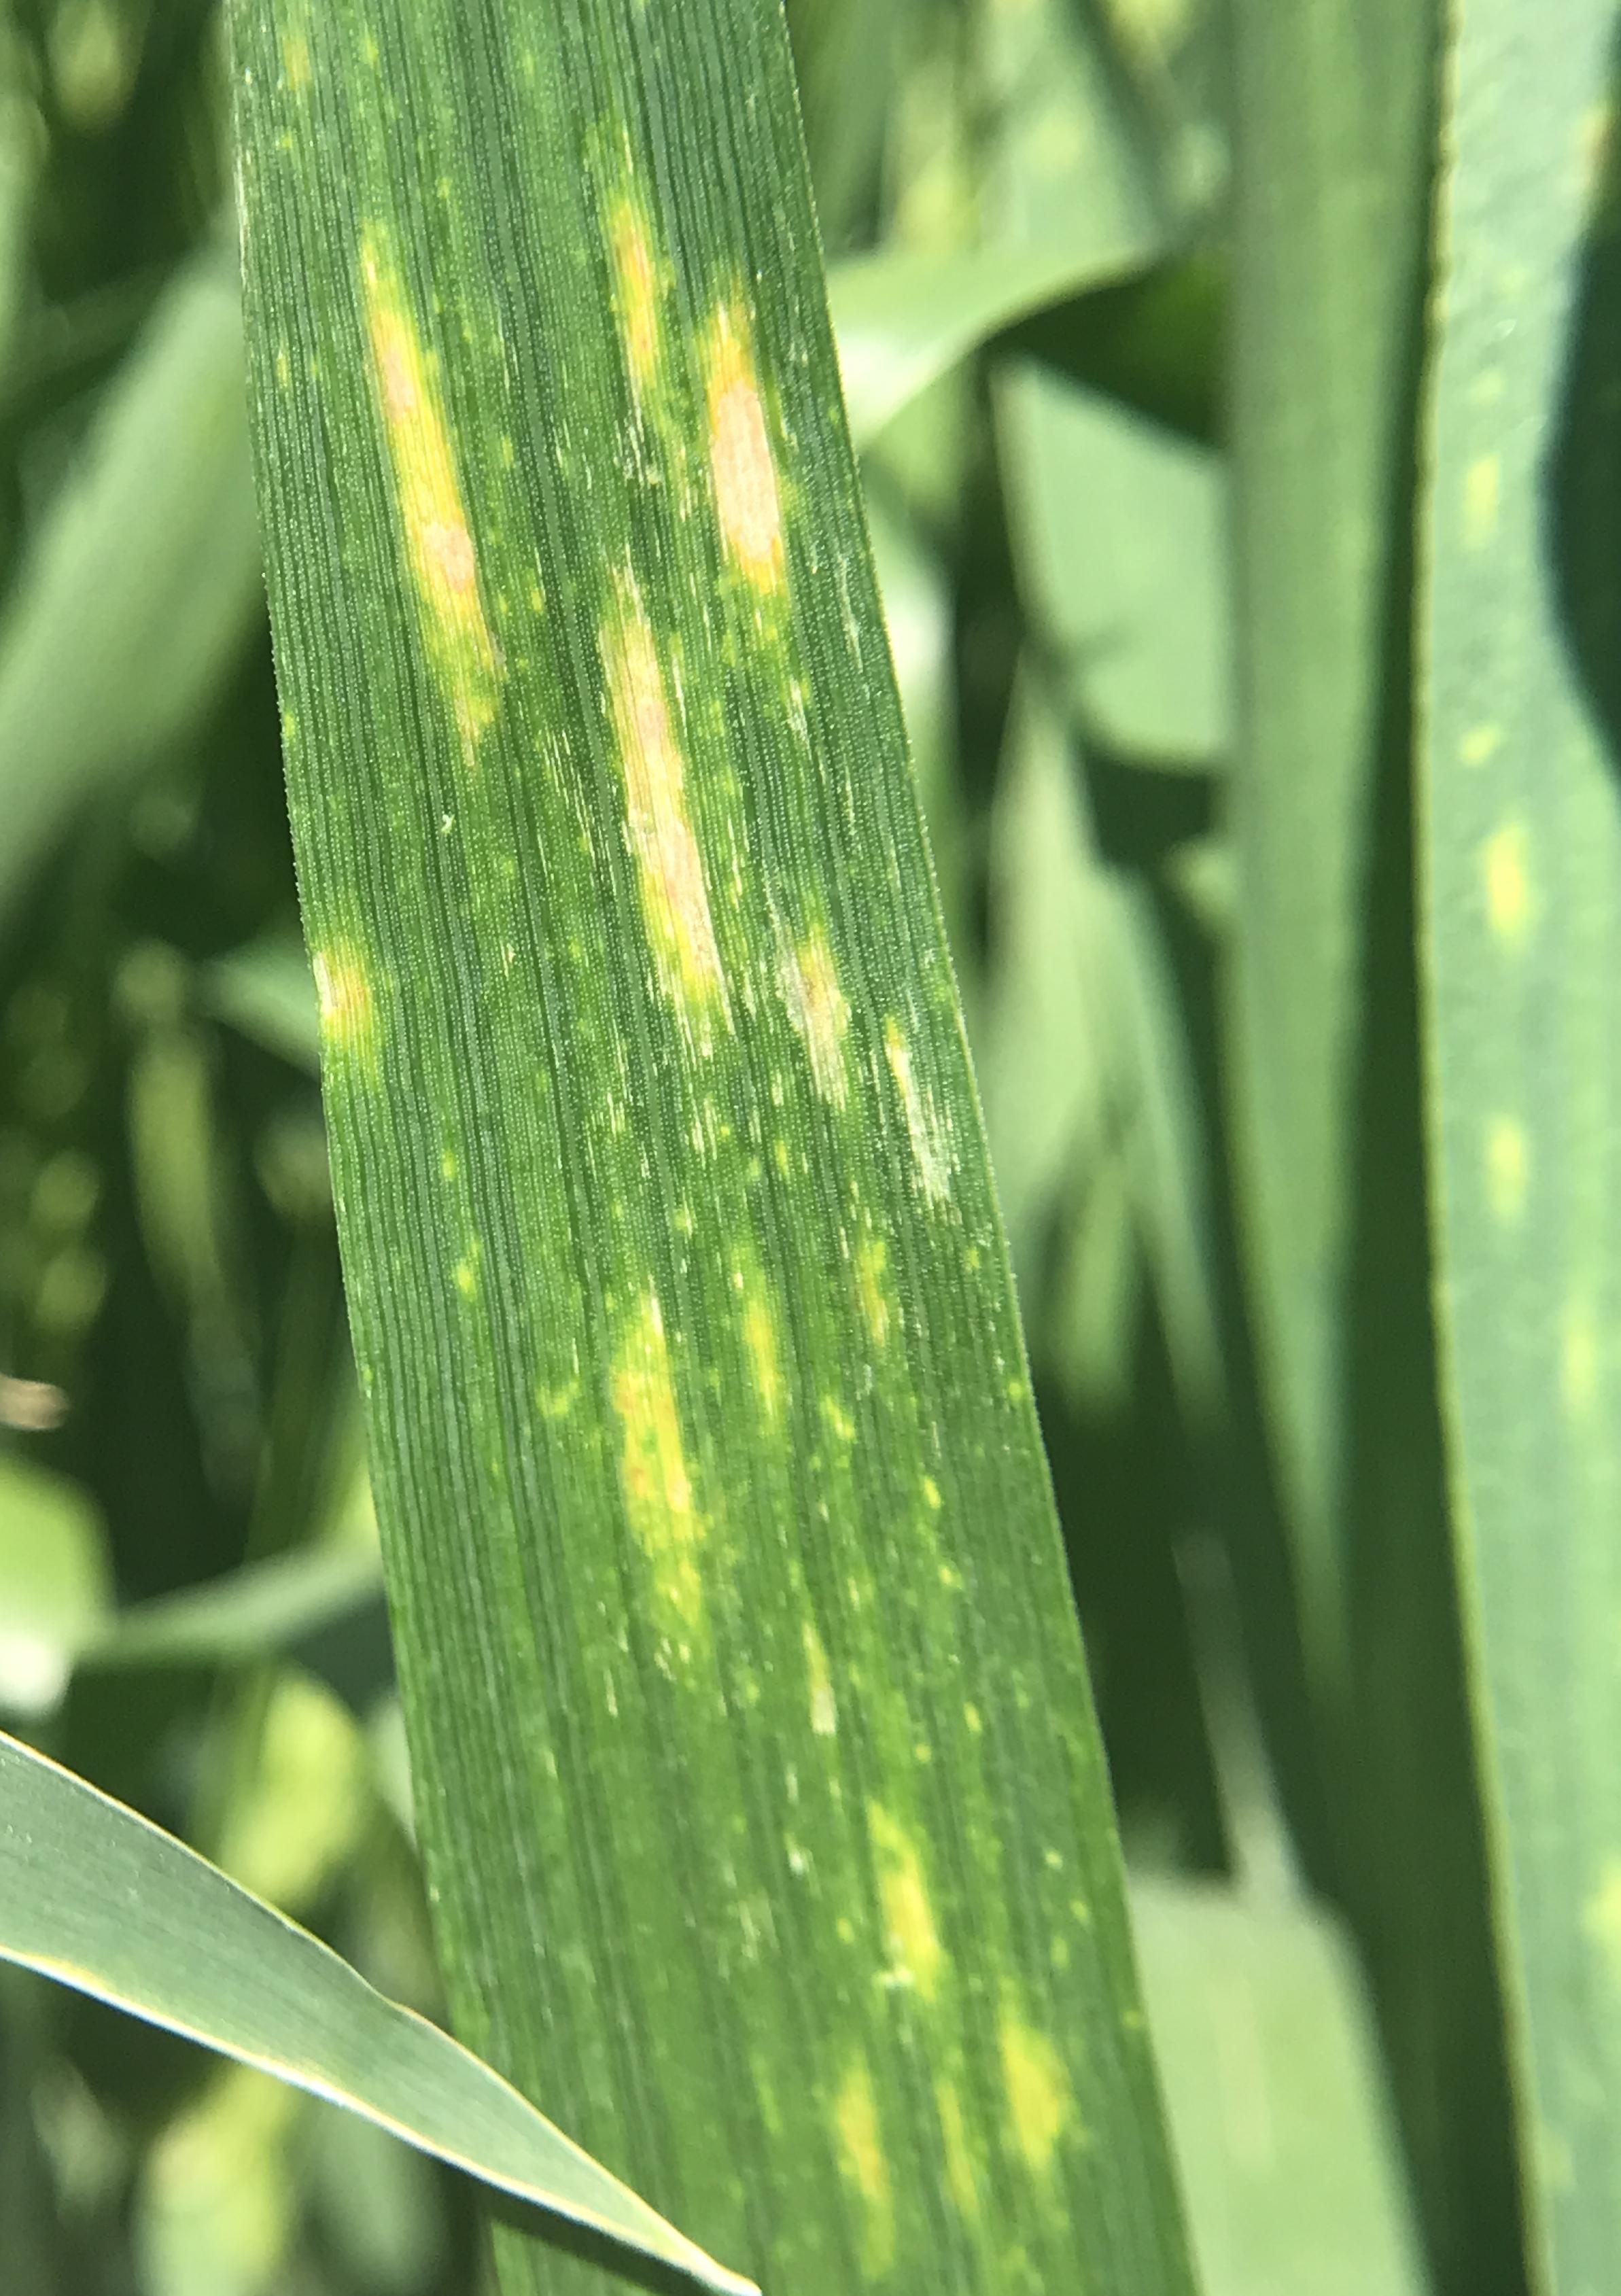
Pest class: cereal_grass_aphid